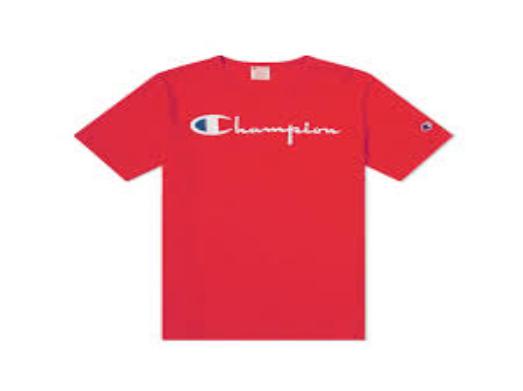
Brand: Champion
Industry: Clothes